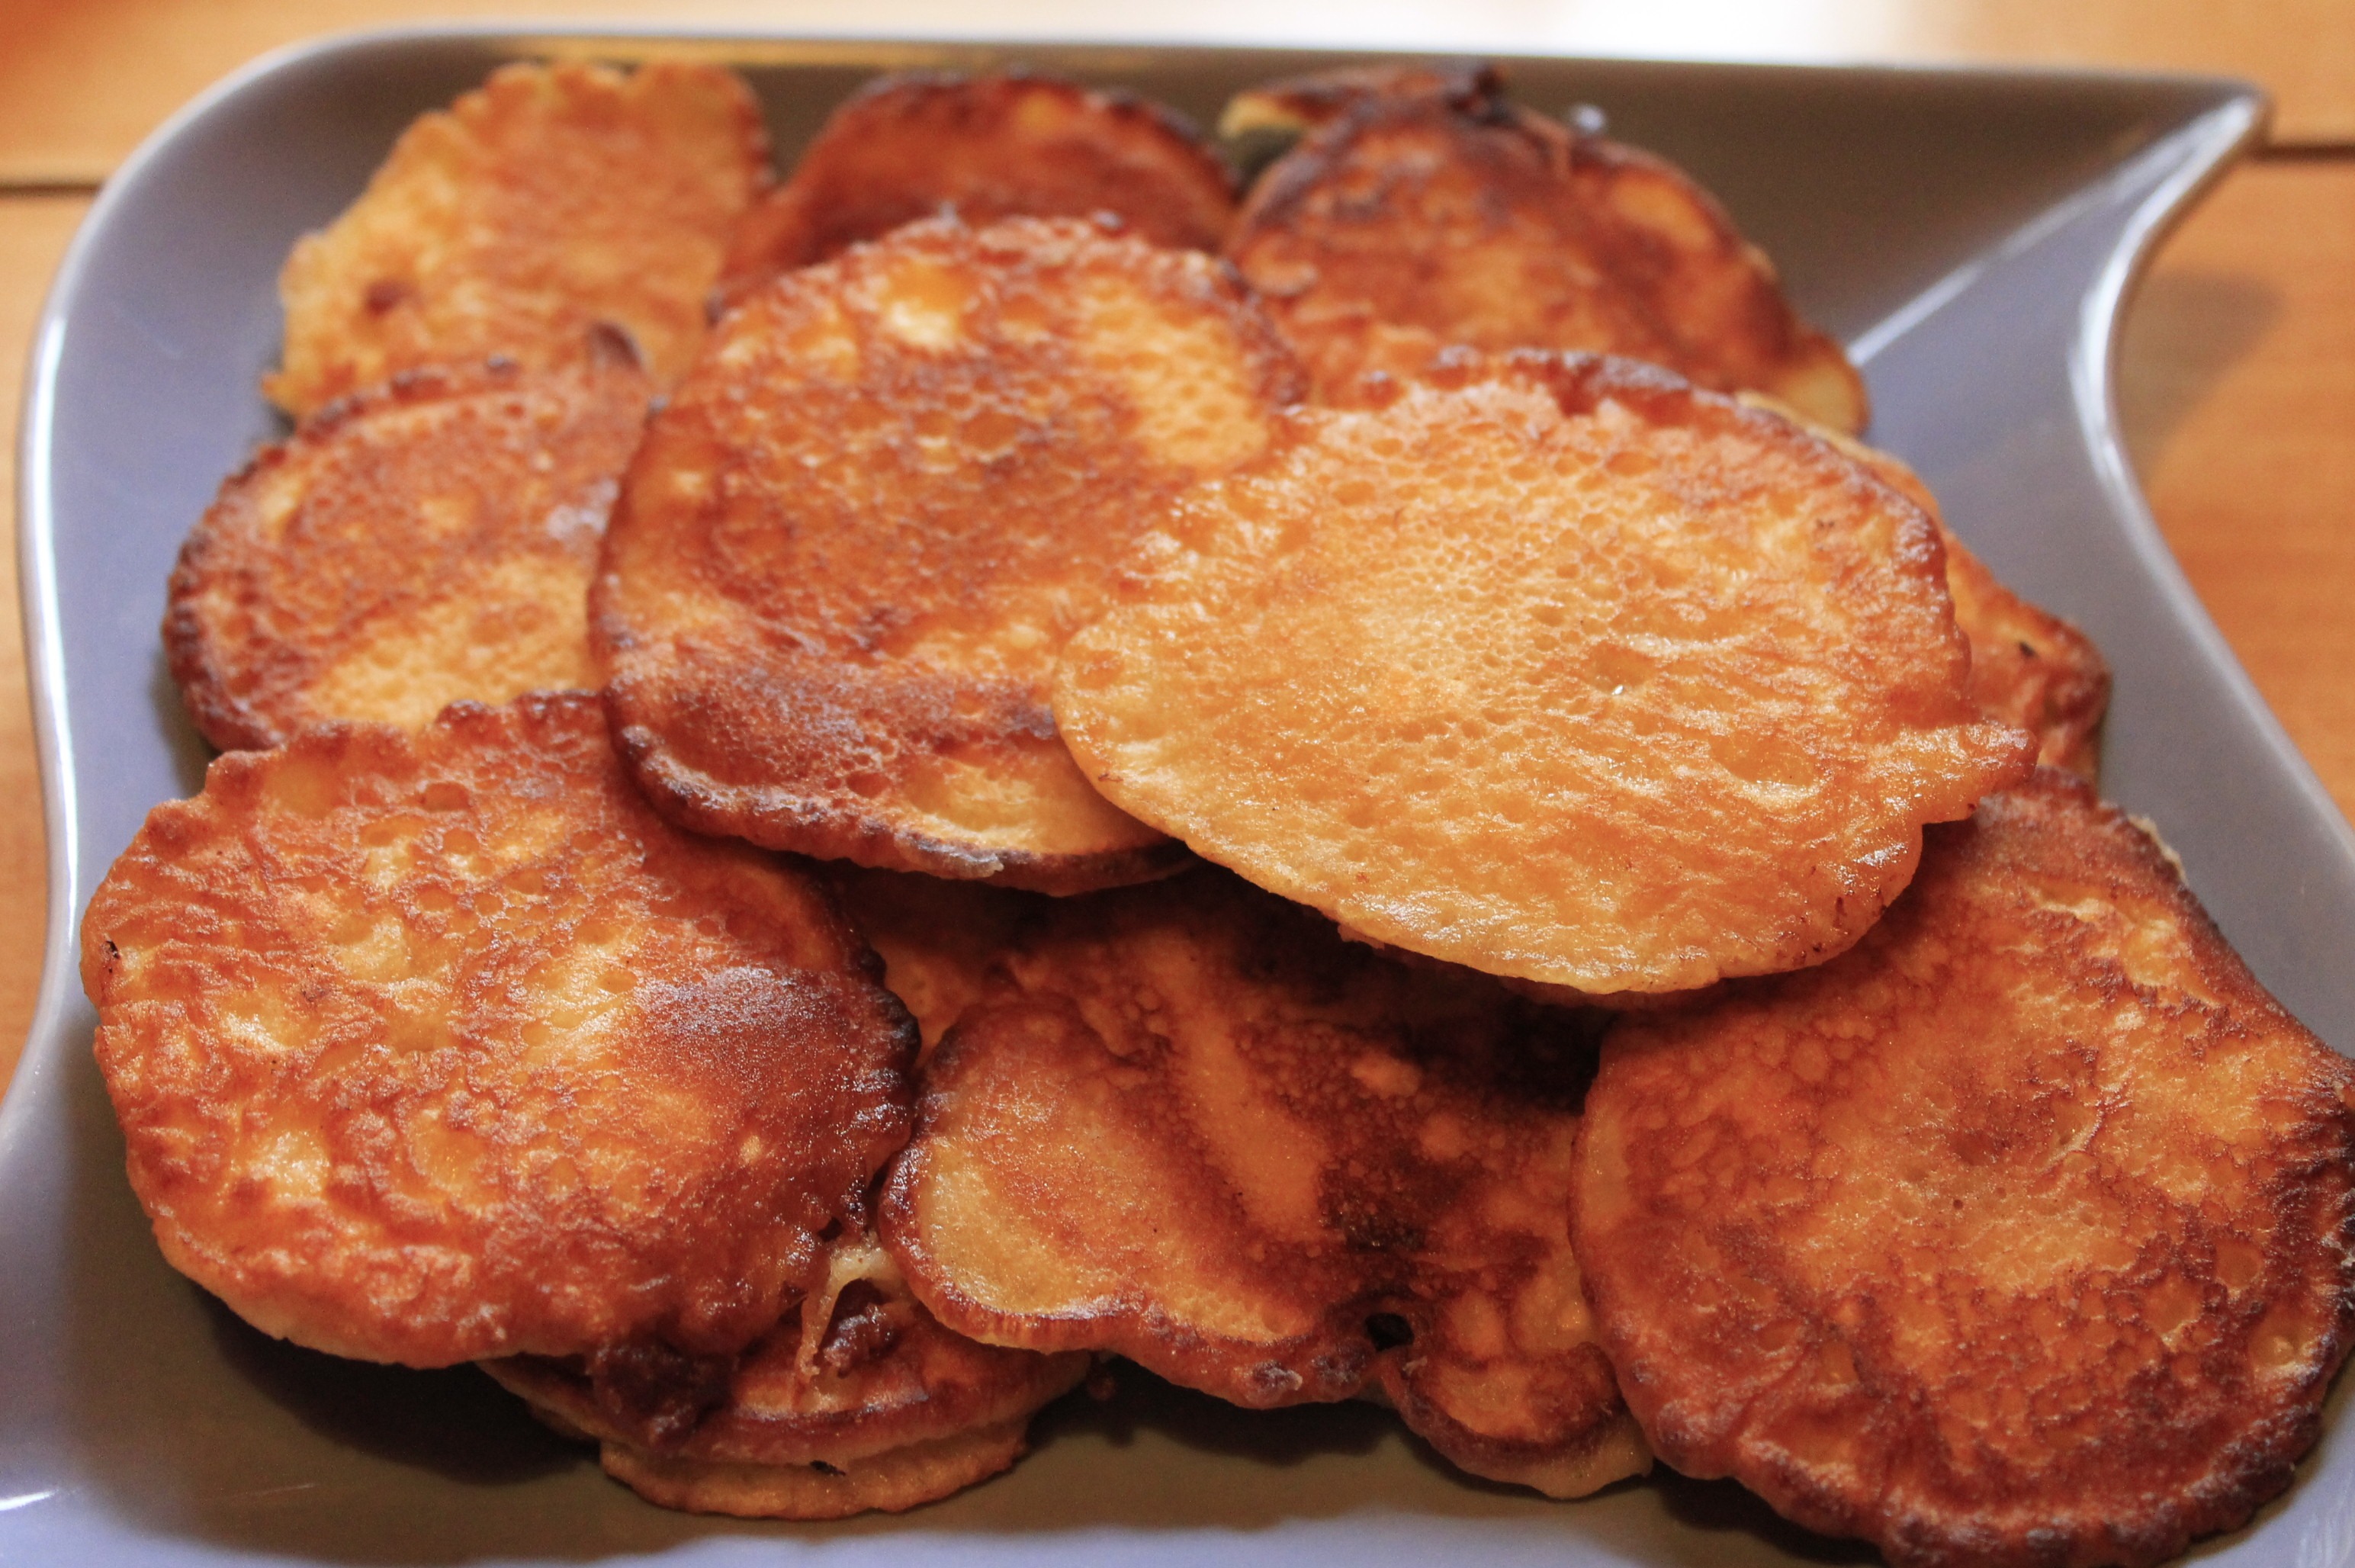
sweet, dish, meal, food, produce, breakfast, eat, fast food, meat, cuisine, specialty, sweet dish, junk food, fritter, fried food, potato pancake, apfelkuechle, apple fritters